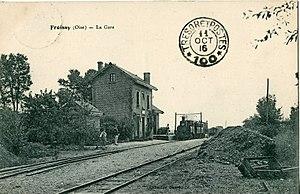
Carte postale ancienne éditée par Dhardivin FROISSY - La Gare Il s'agit d'une gare de la ligne de chemin de fer secondaire à voie métrique Ligne Estrées-Saint-Denis - Froissy - Crèvecœur-le-Grand, avec un train mixte sur la voie d'évitement. Oblitération Trésor et Postes du 11 octobre 1916 de la poste militaire.
Maisoncelle-Tuilerie est une commune française située dans le département de l'Oise en région Hauts-de-France.
La franchise militaire est un mode d’affranchissement postal qui a existé de longue date, pour permettre aux soldats et marins éloignés de leurs foyers de correspondre, suivant les cas, à un prix peu élevé ou gratuitement. Elle doit soigneusement être distinguée de la franchise postale de service, généralement attribuée aux services publics, dont celui de l’armée, pour leur permettre de fonctionner.
La ligne Estrées-Saint-Denis - Froissy - Crèvecœur-le-Grand est une ancienne ligne de chemin de fer secondaire à voie métrique de 55 km de longueur, située dans l'Oise.